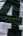
Number: 4